Gwen O'Mahony

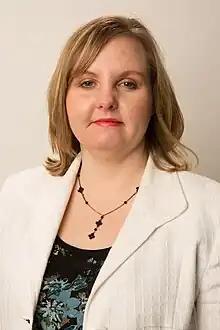

Gwen O'Mahony (born November 2, 1972) is a Canadian politician, who represented Chilliwack-Hope in the Legislative Assembly of British Columbia from April 2012 until April 2013 as a member of the British Columbia New Democratic Party, and is now a member of the Conservative Party of British Columbia.